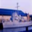
Label: ship